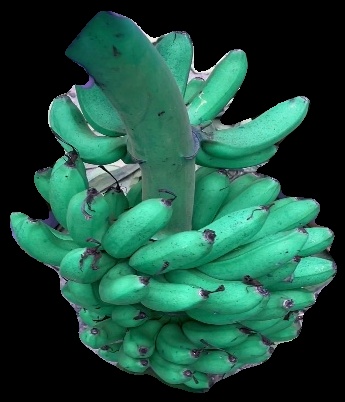
Variety: rasbale
Grade: grade1